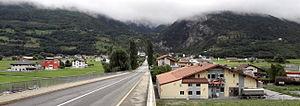
Vue sur le village de Tourtemagne, depuis le pont surplombant la gare.